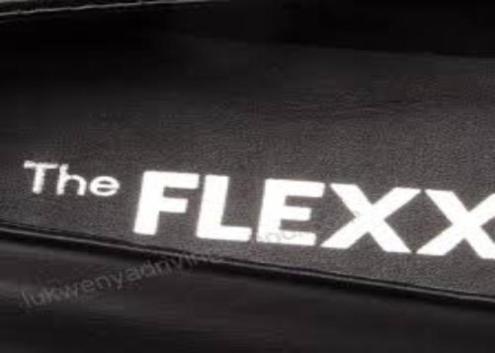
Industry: Clothes